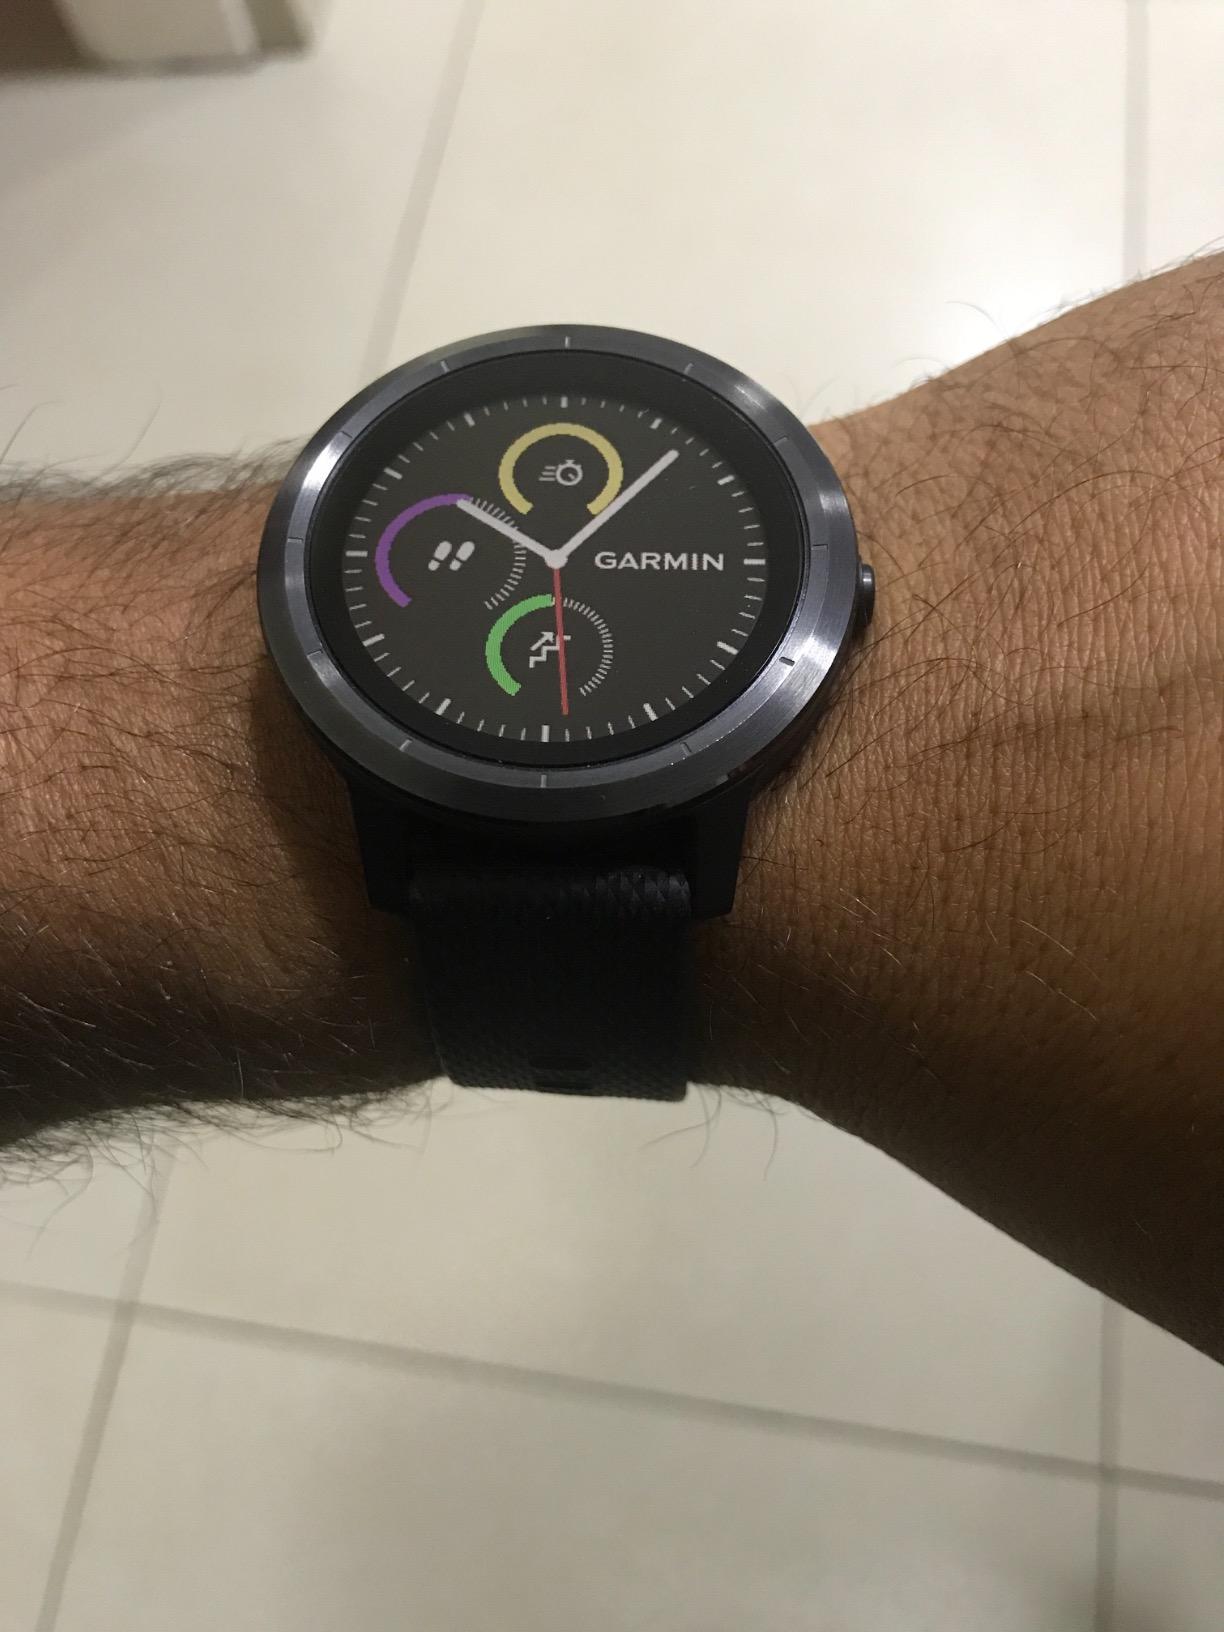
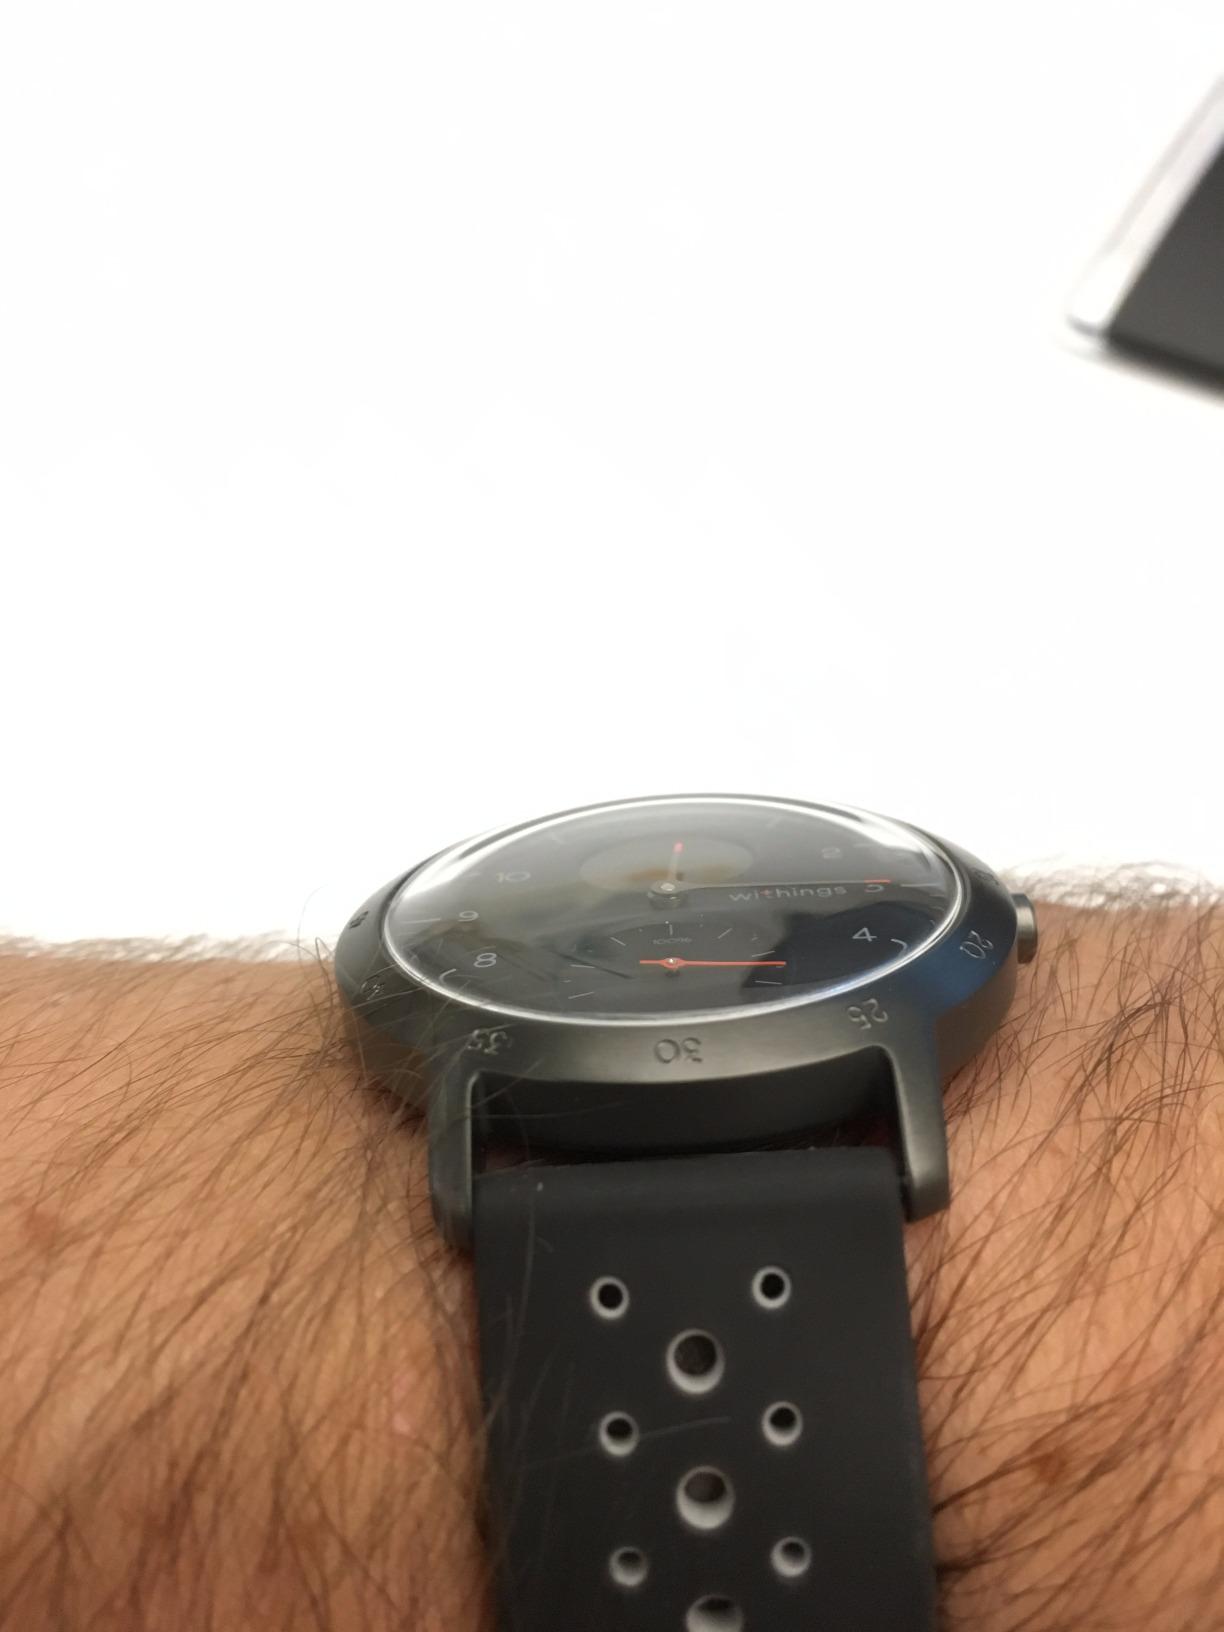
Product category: smartwatch
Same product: no